La hipocondríaca

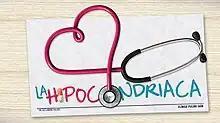

La hipocondríaca (English: "The Hypochondriac") is a 2013 Colombian telenovela produced and broadcast by Caracol Television.